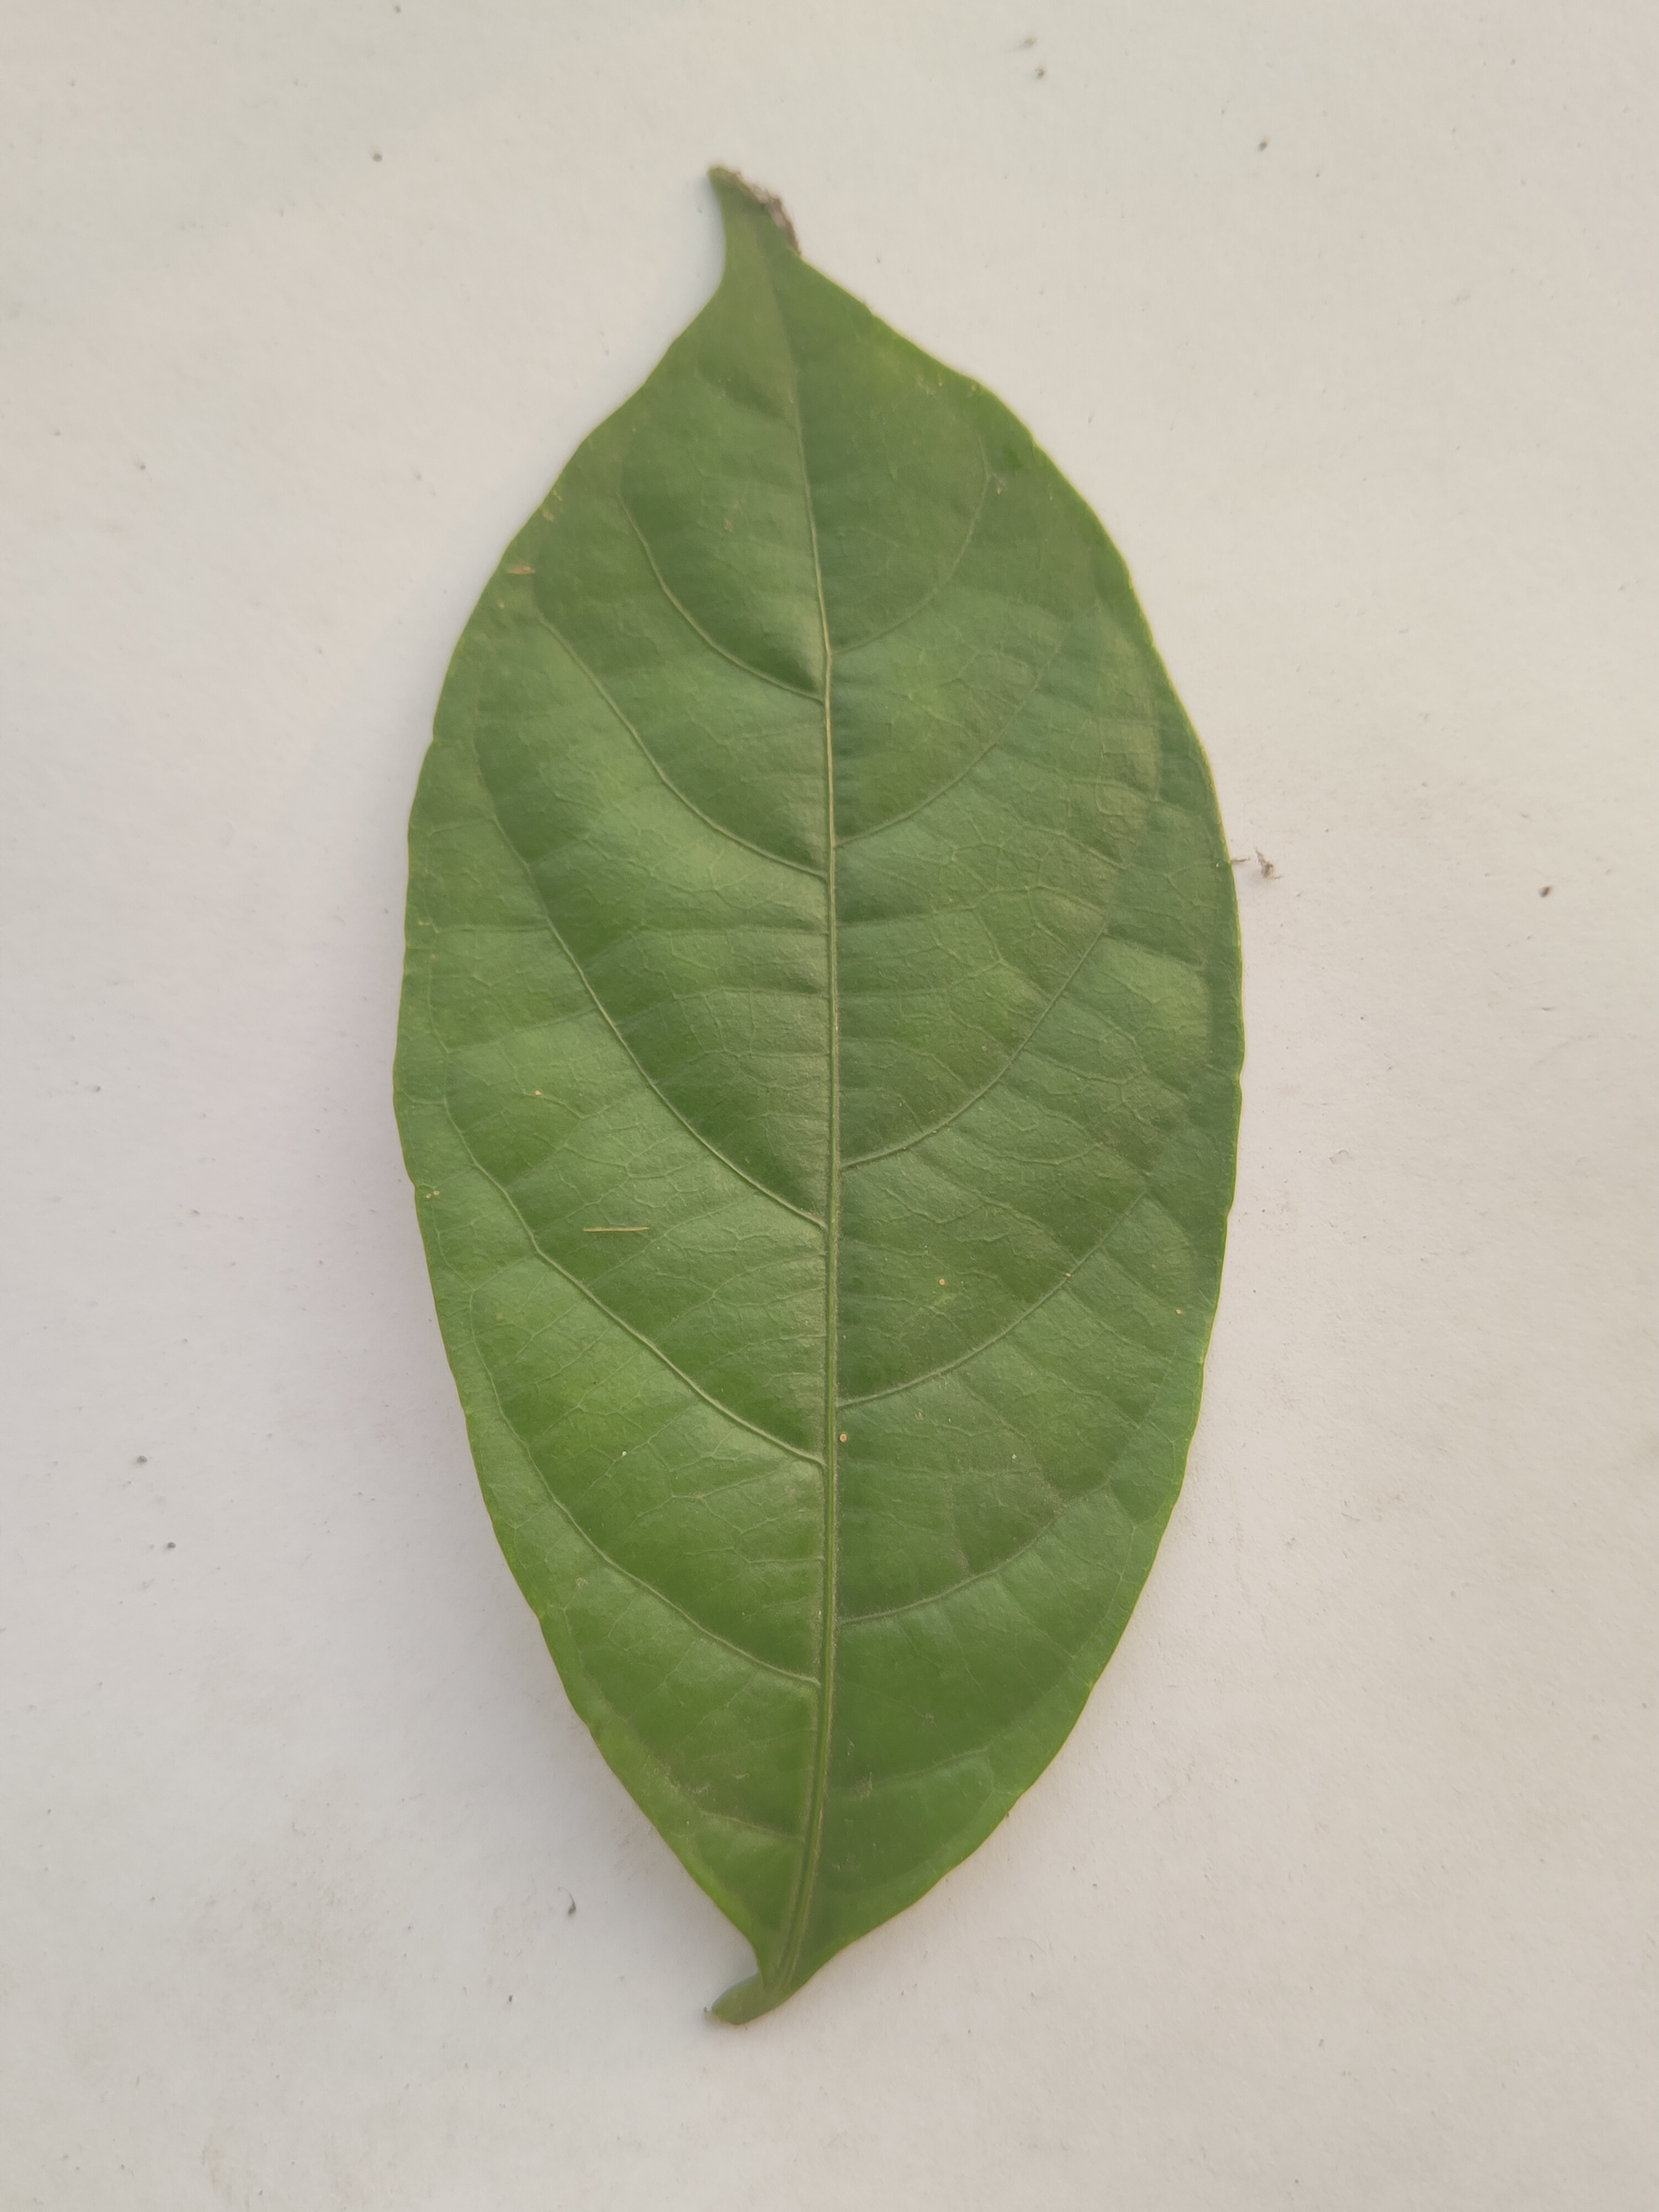
Leaf variety: Lotkon